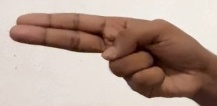
ASL sign: H